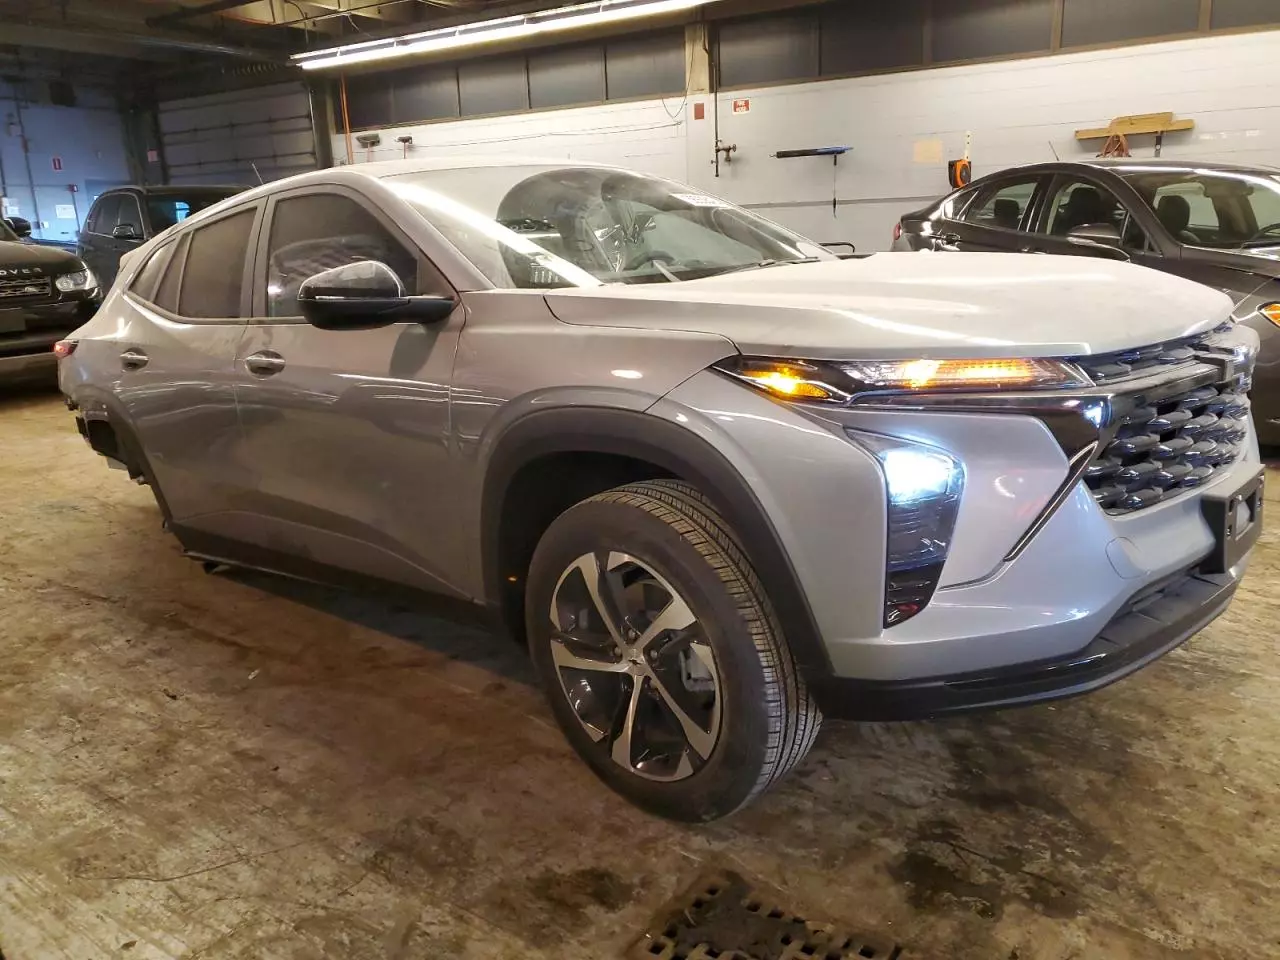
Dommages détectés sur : aile arrière gauche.
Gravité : mineur